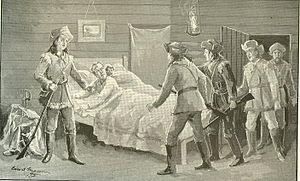
Philippe-François de Rastel de Rocheblave, dit Chevalier de Rocheblave, né le 23 mars 1727 à Savournon dans les Hautes-Alpes et mort le 3 avril 1802 à Québec, est un officier de l'armée française, un homme d'affaires et un homme politique canadien du Bas-Canada. Il fait partie de la noblesse de Nouvelle-France.